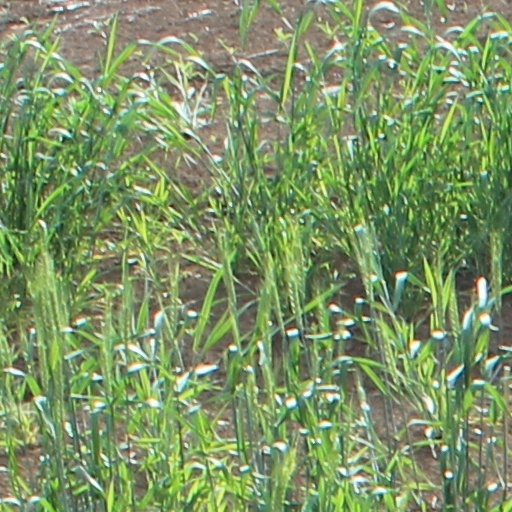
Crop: wheat